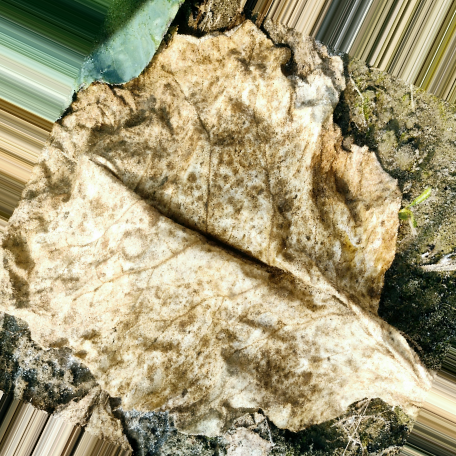
Label: Downy Mildew